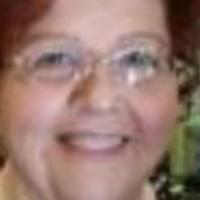
Age group: age 66-80